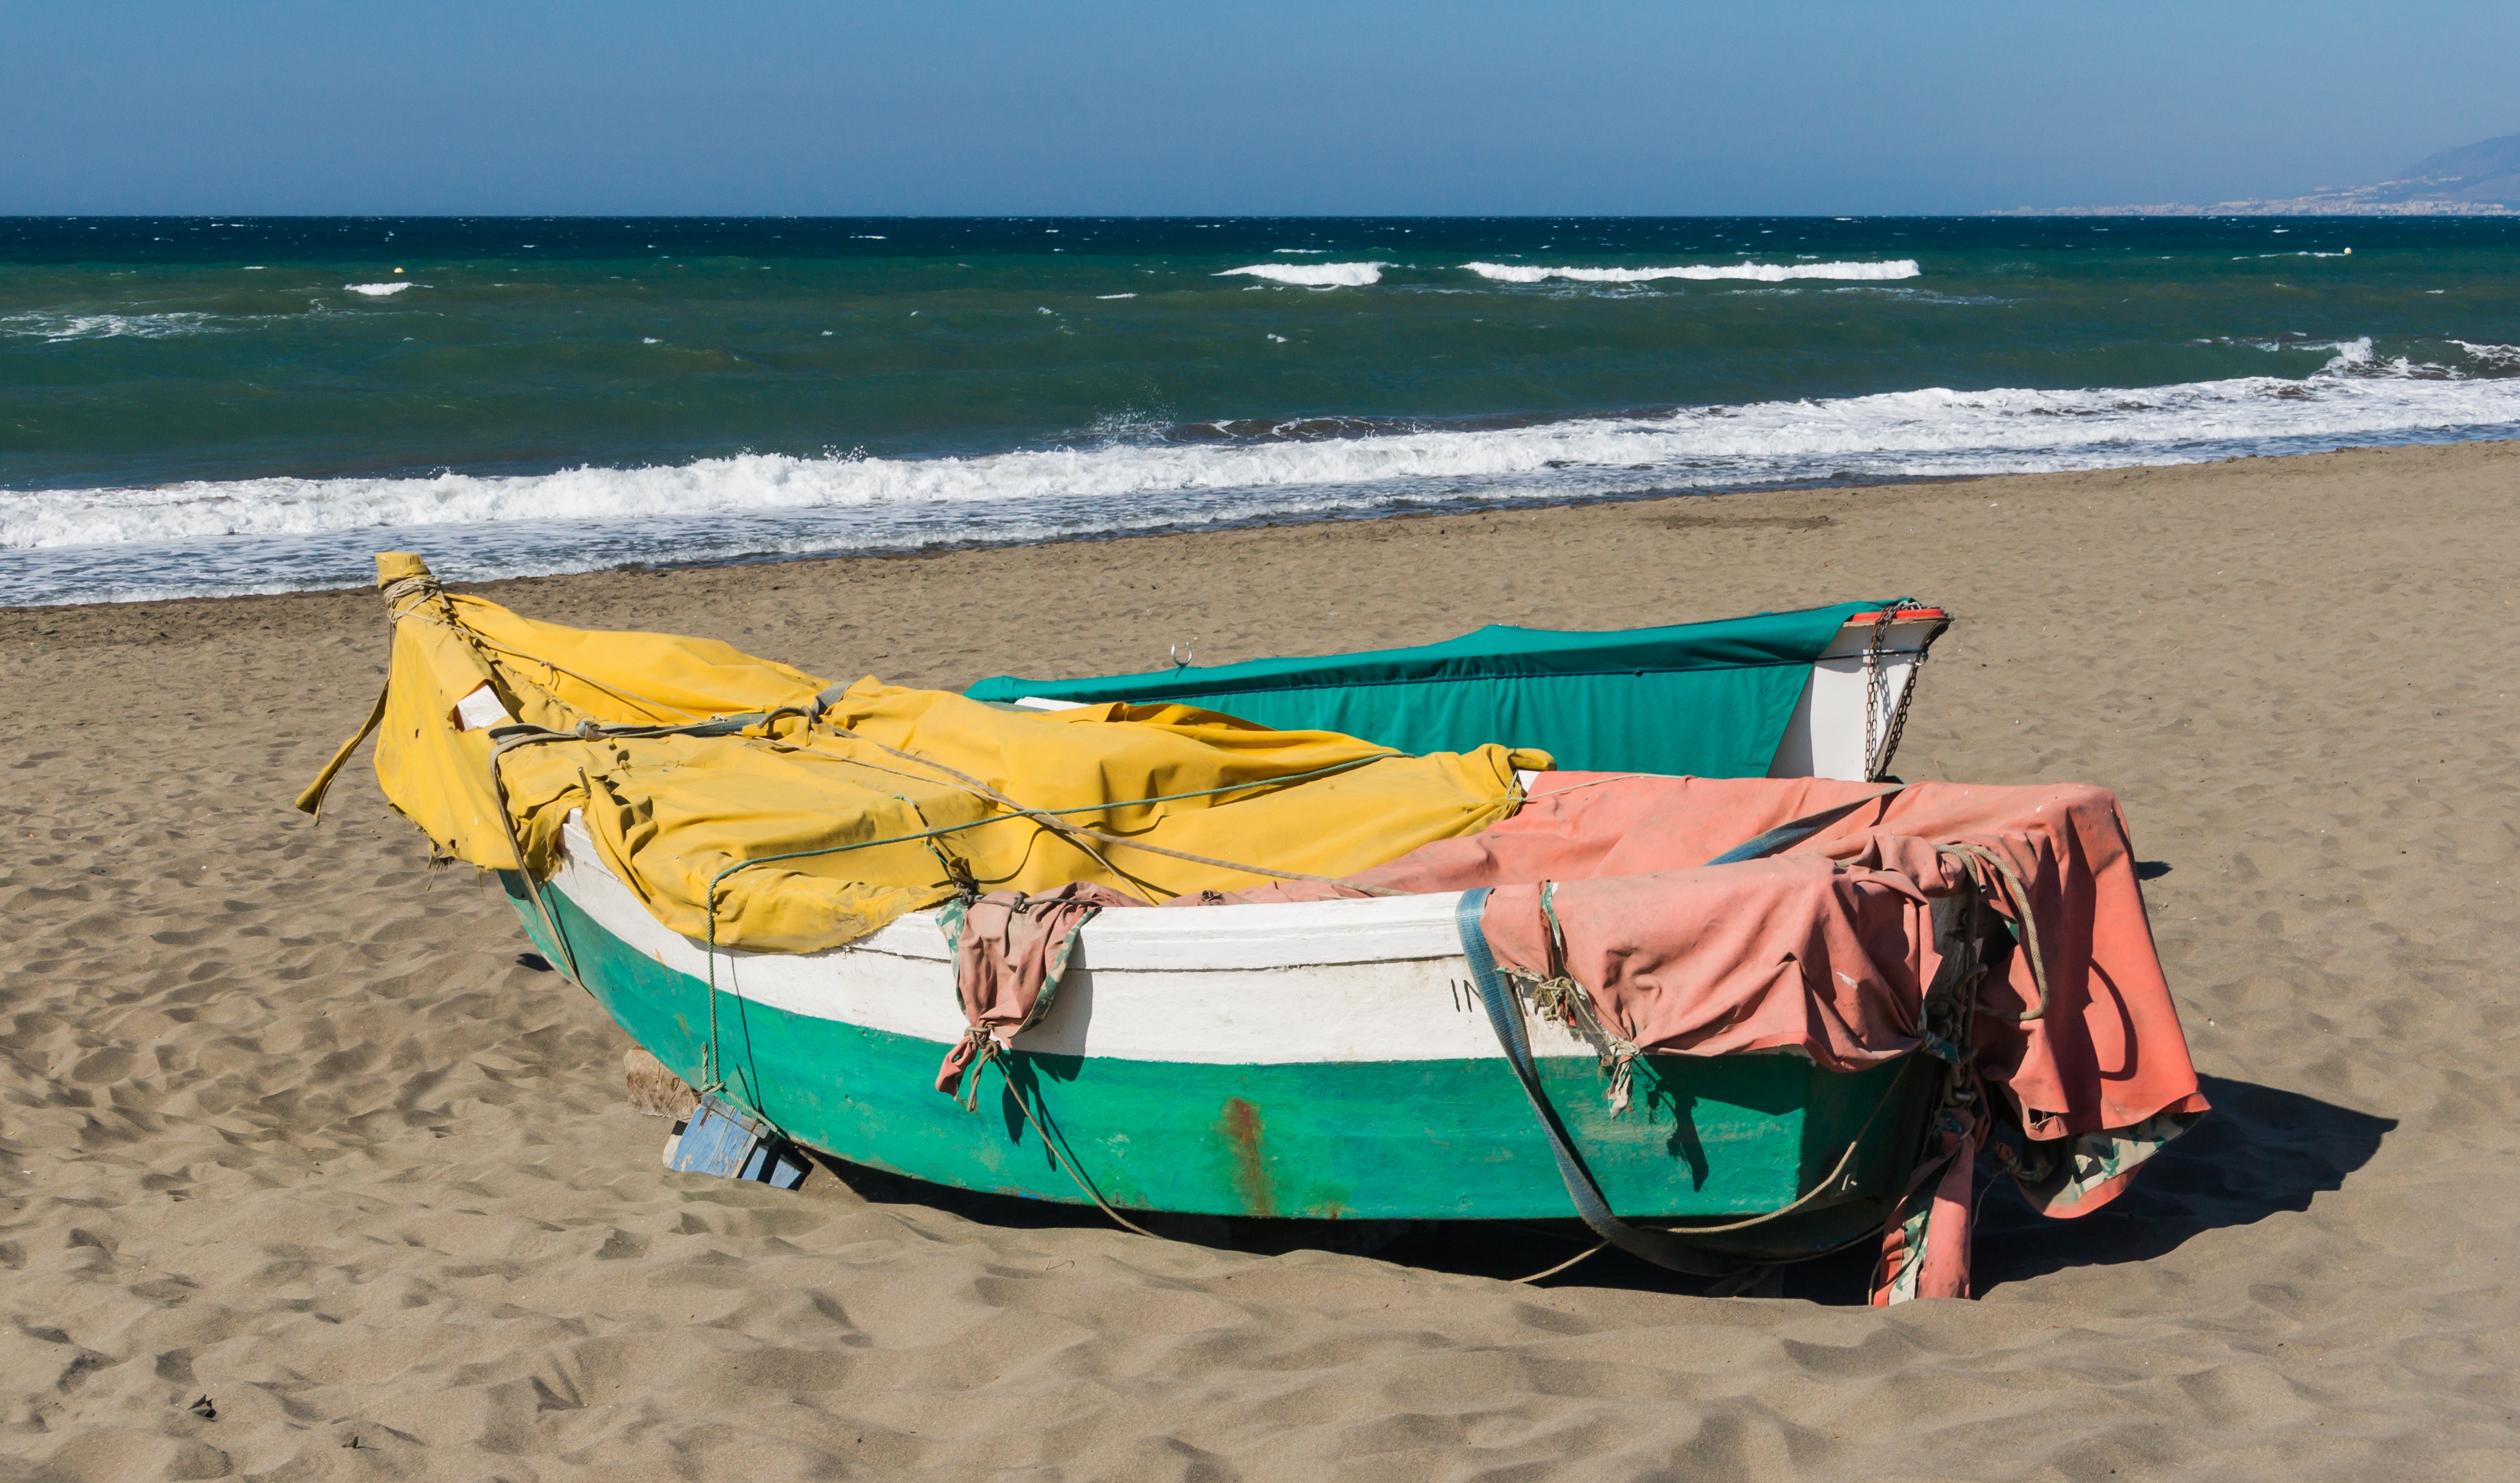
beach, landscape, sea, coast, water, sand, ocean, sun, boat, shore, wave, wind, coastline, vehicle, scenic, seascape, blue sky, fishing boat, spain, nautical, marine, andalusia, long tail boat, surfing equipment and supplies, watercraft rowing